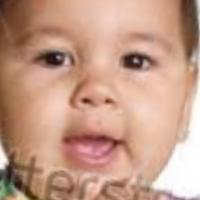
Age group: age 01-10